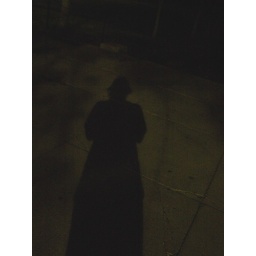
There were so many mosquitoes in that still water I look like I have chicken pocks. Don't care.